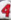
Number: 4